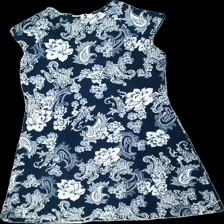
View: back
Type: Dress
Category: Ladies
Brand: Not in the list
Brand text on label: Tuttifrutti
Colors: Blue, White
Material: 100% Polyester
Pattern: Floral print
Cut: Loose
Size: XL
Season: All
Price range: 50-100
Recommended usage: Reuse
Description: Blue dress with floral print